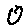
Label: 0